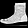
Label: Ankle boot